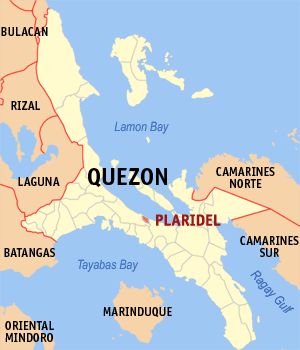
Plaridel est une municipalité de la province de Quezon, aux Philippines.